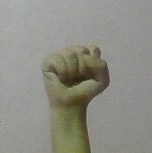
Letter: saad